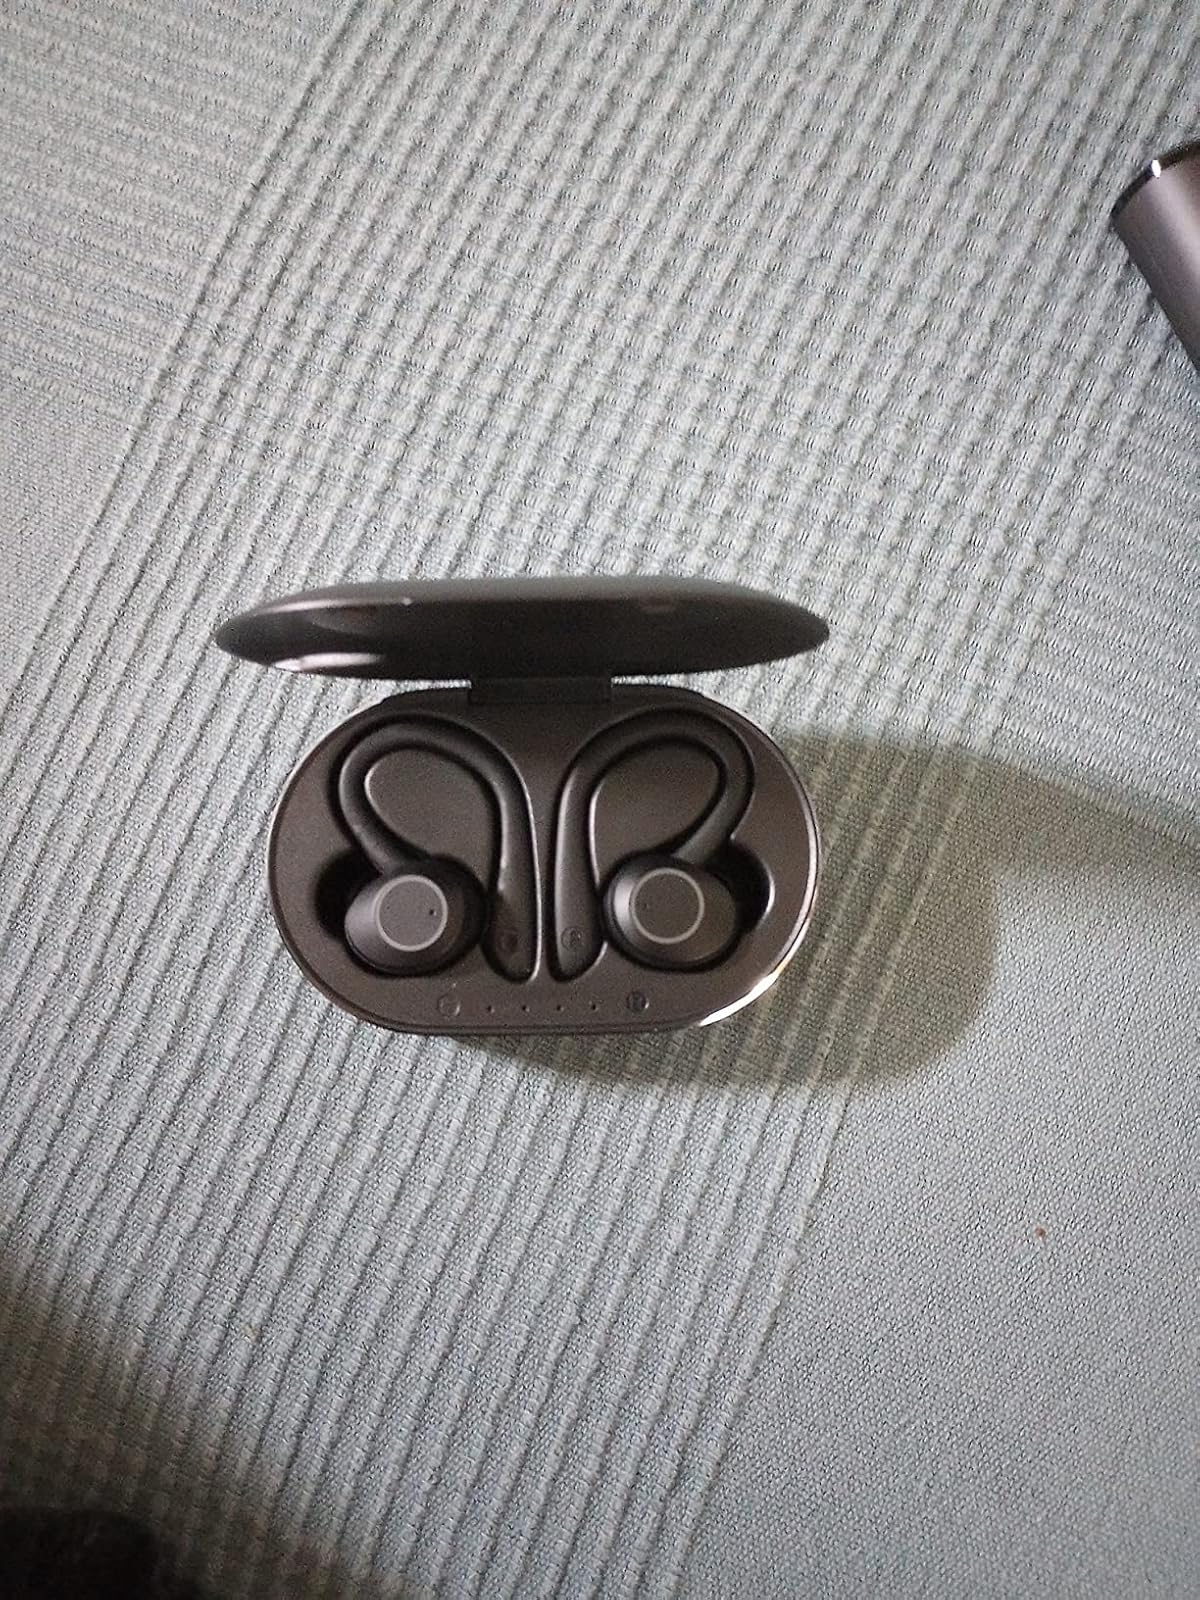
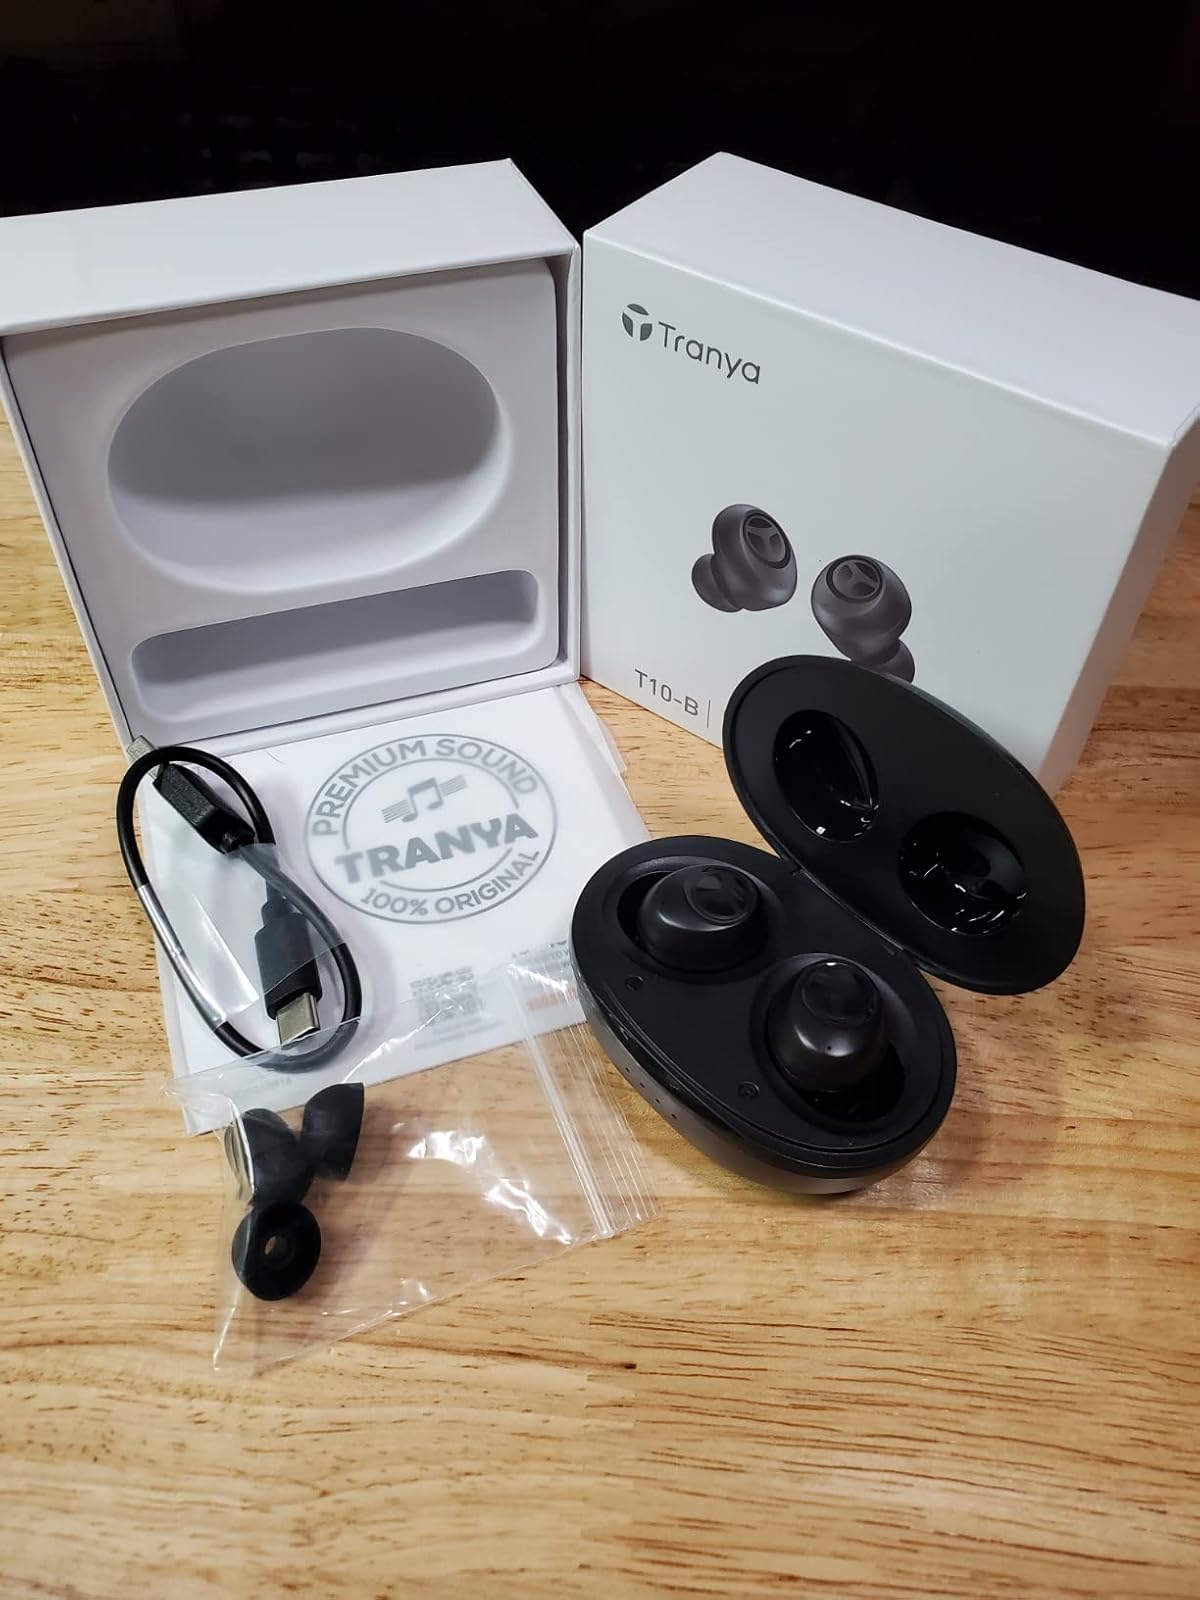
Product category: earbuds
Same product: no